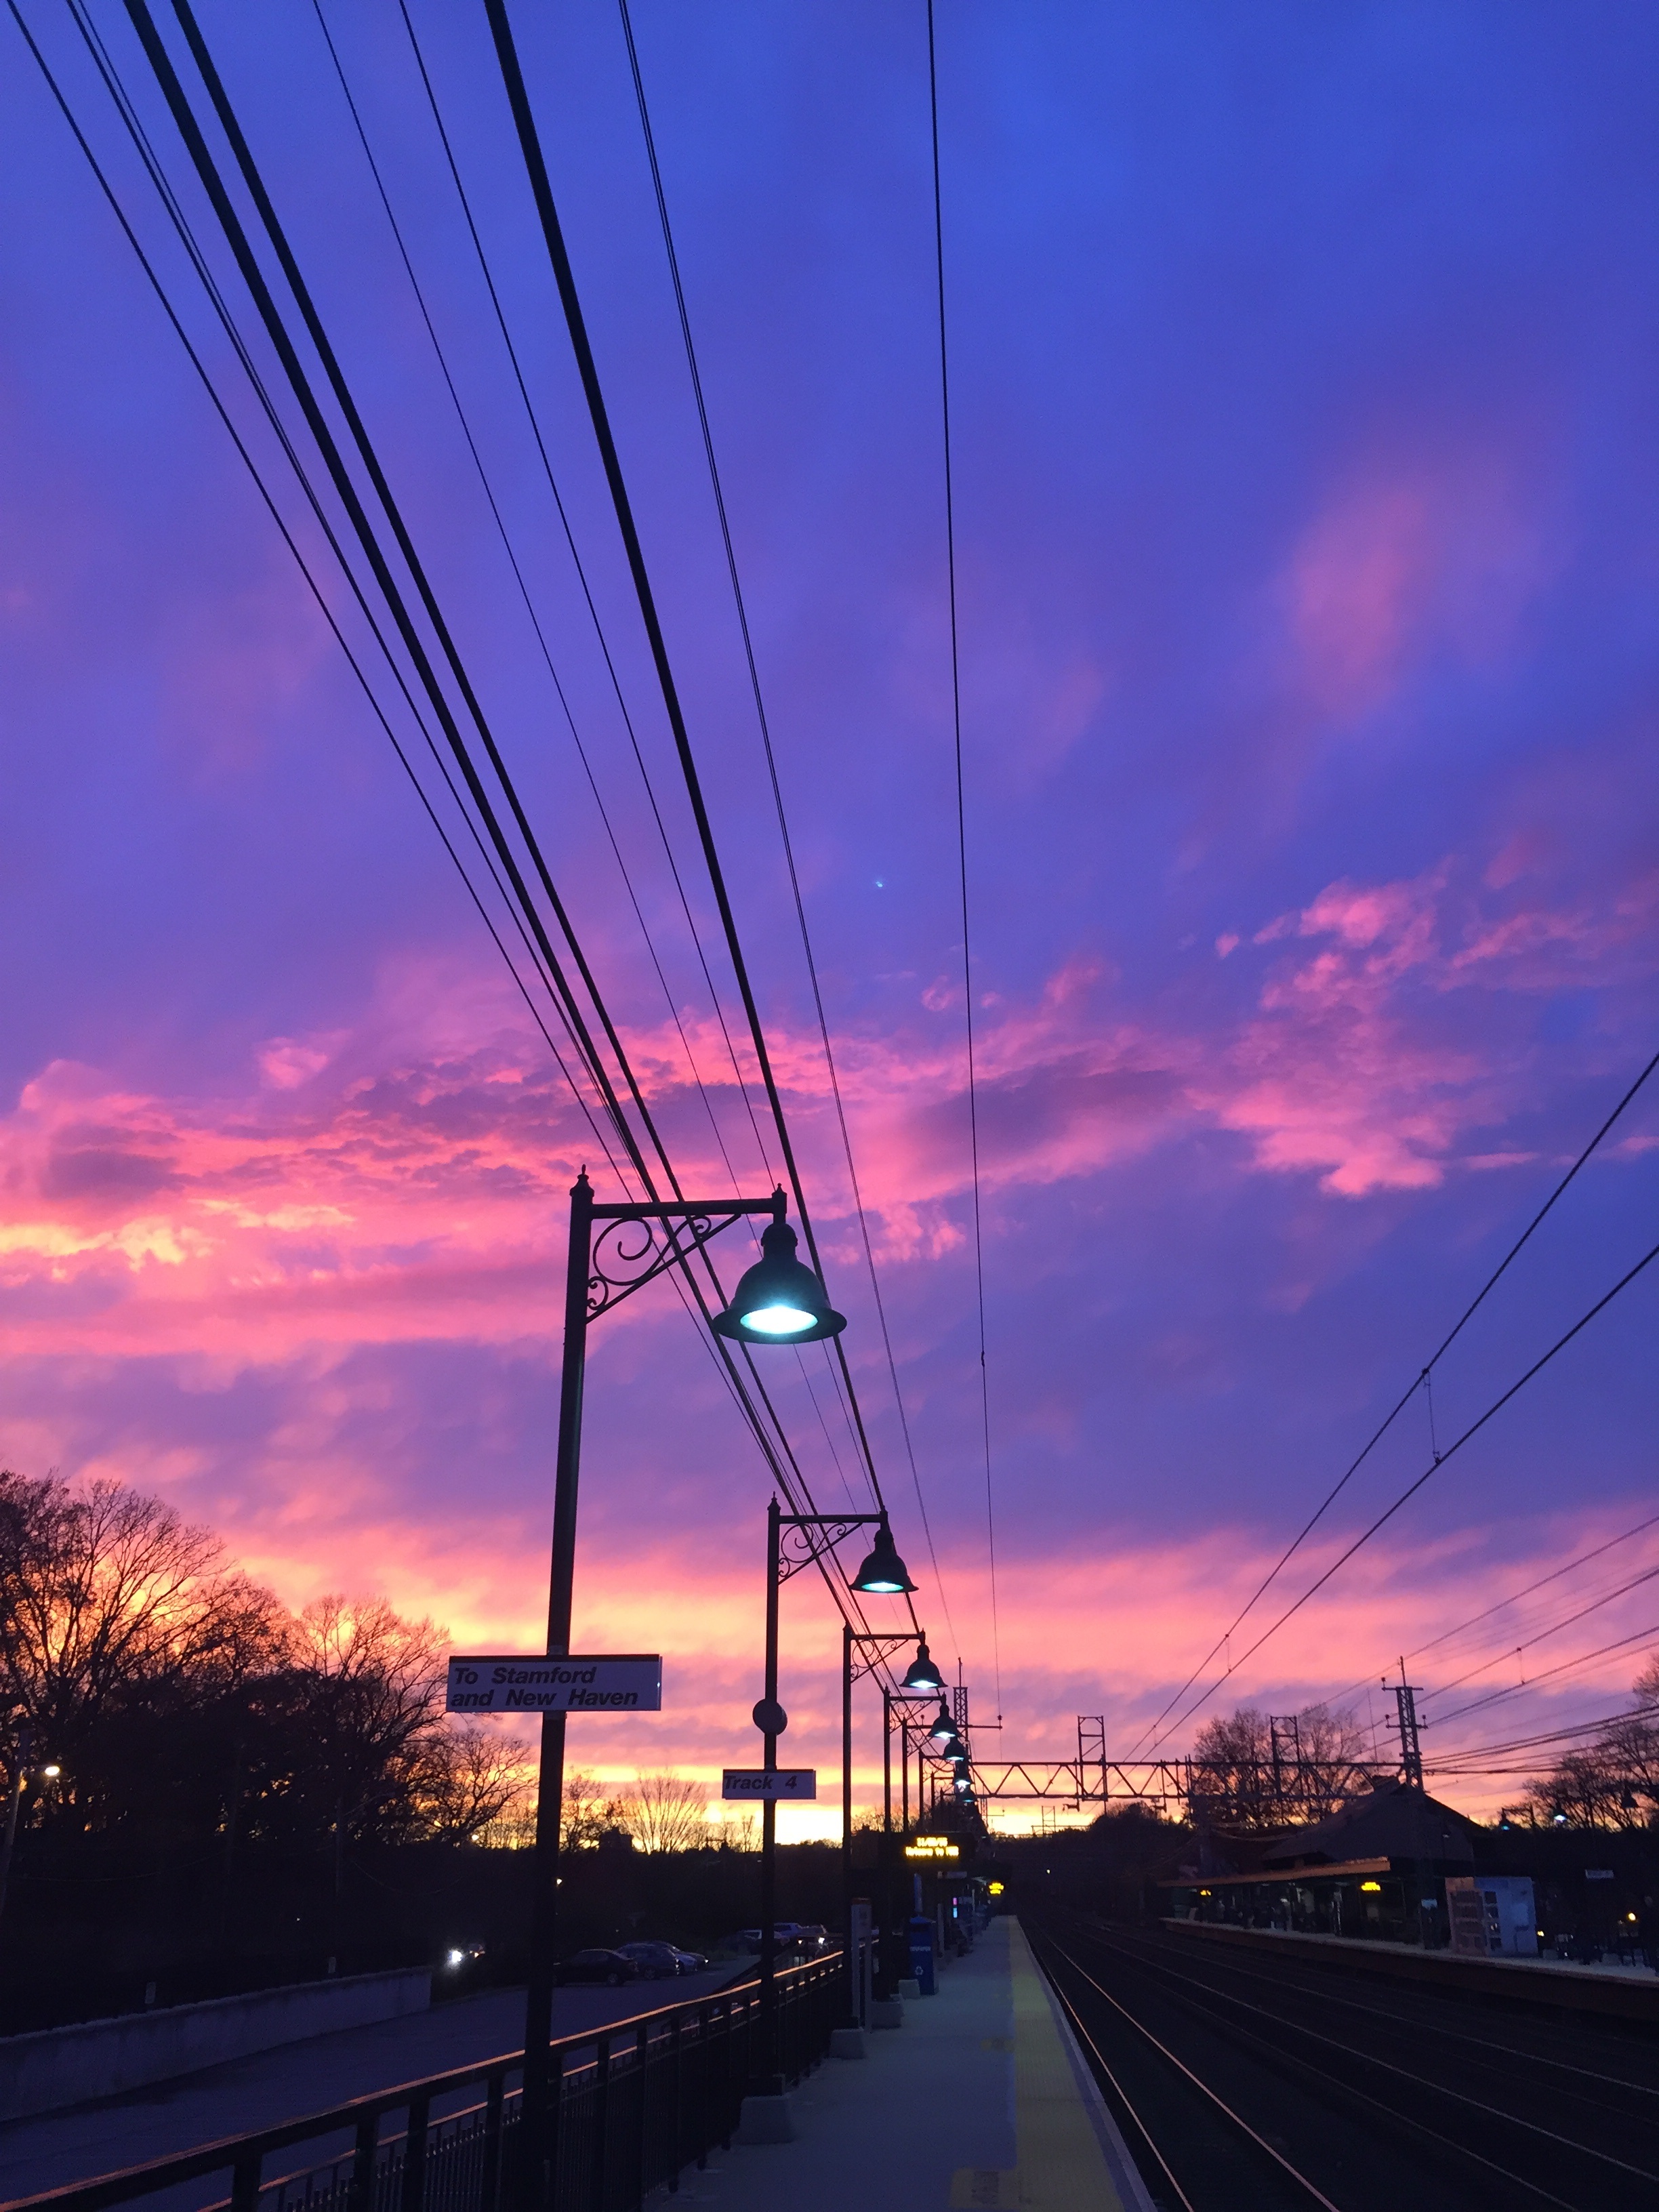
horizon, cloud, sky, sunrise, sunset, bridge, sunlight, morning, dawn, cityscape, dusk, evening, line, mast, shape, afterglow, cable stayed bridge, overhead power line